La Ligne droite

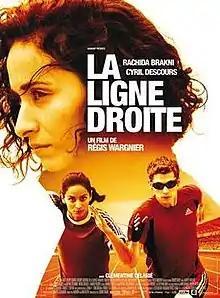
Theatrical release poster

La Ligne droite is a 2011 French drama film co-written and directed by Régis Wargnier which focuses on the sport of blind running. It stars Rachida Brakni, Cyril Descours, Clémentine Célarié, and Seydina Baldé. The film was given a limited release on 9 March 2011.